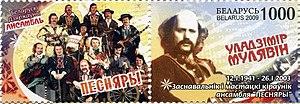
Pesniary est un groupe de folk rock biélorusse.